Question: Please indicate a possible affordance area of the book that can be used for reading
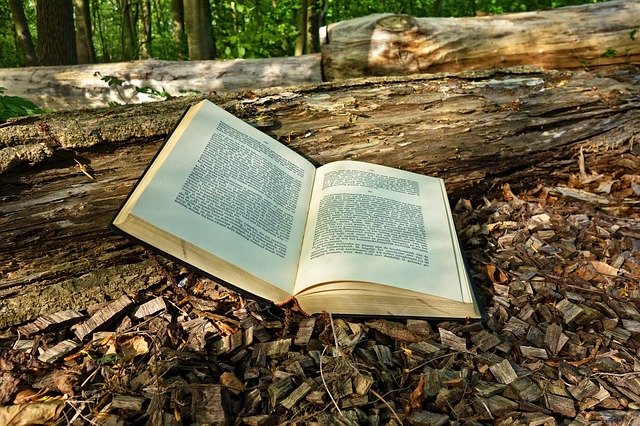
Answer: [107, 97, 477, 317]